Pinacoteca Comunale, Città di Castello

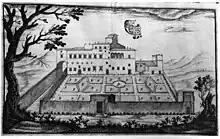
drawing of Alessandro Nave, 1699

The Città di Castello Municipal gallery is housed in the renaissance-style Vitelli alla Cannoniera Palace, home to the condottiere Alessandro Vitelli, grandson of Niccolò Vitelli, and wife Angela Paola de’ Rossi, nephew of Giovanni delle Bande Nere.